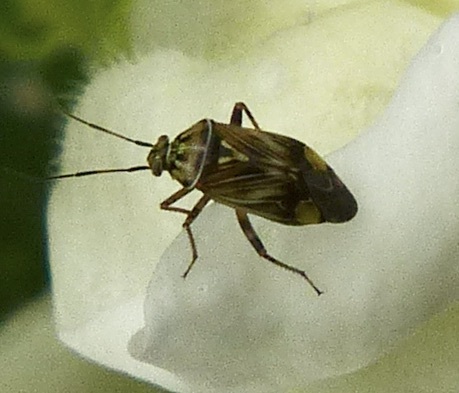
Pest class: lygus_bug